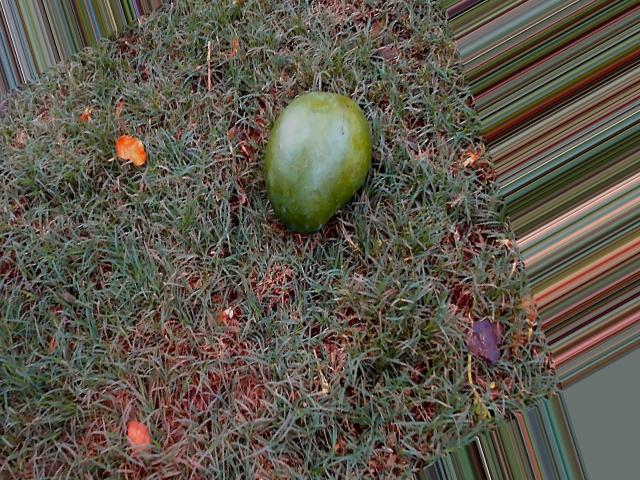
Label: Raw_Mango